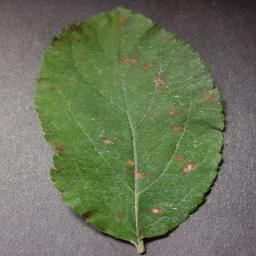
Label: Apple___Cedar_apple_rust